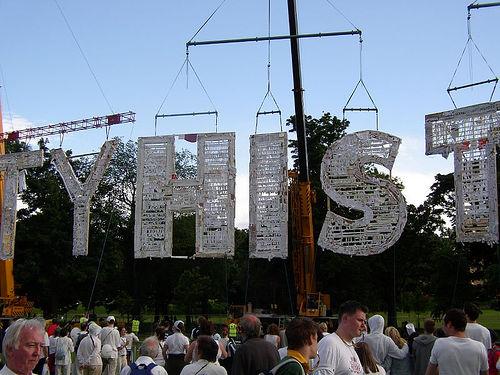
Weather: sun or clear